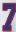
Number: 7